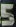
Number: 5